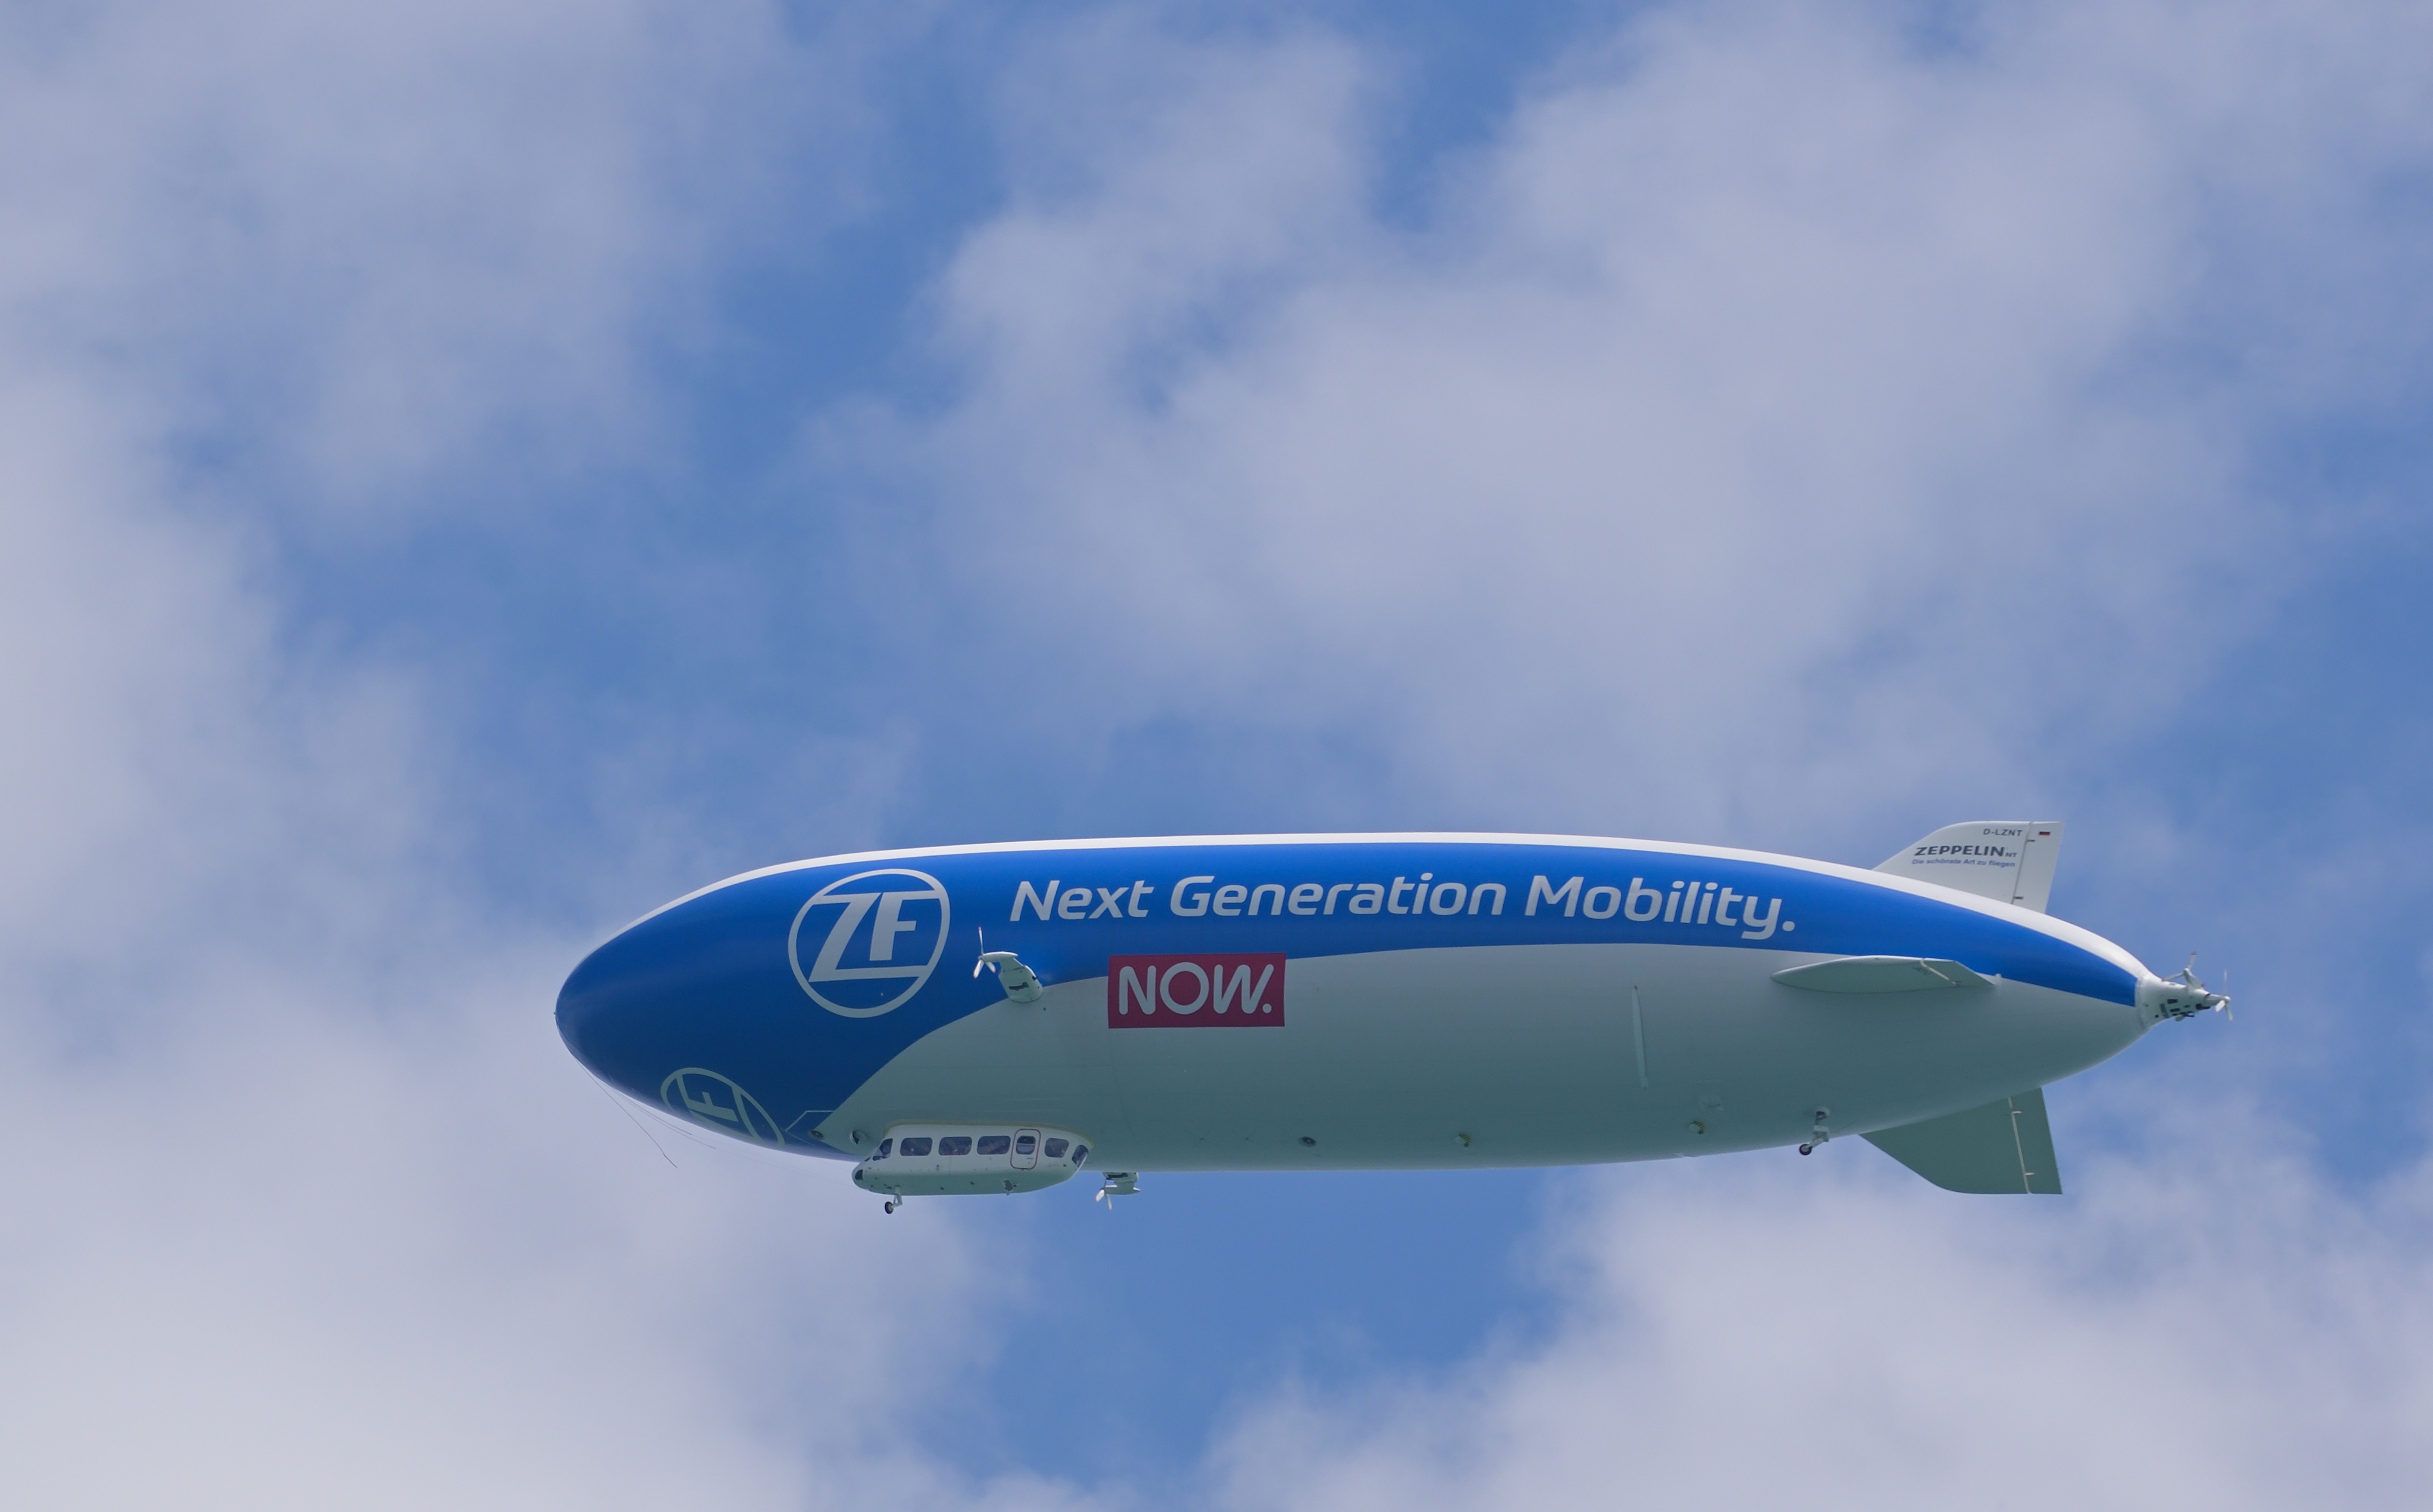
natural, airship, cloud, aerostat, sky, blimp, zeppelin, air travel, cumulus, gas, electric blue, flight, oval, fin, composite material